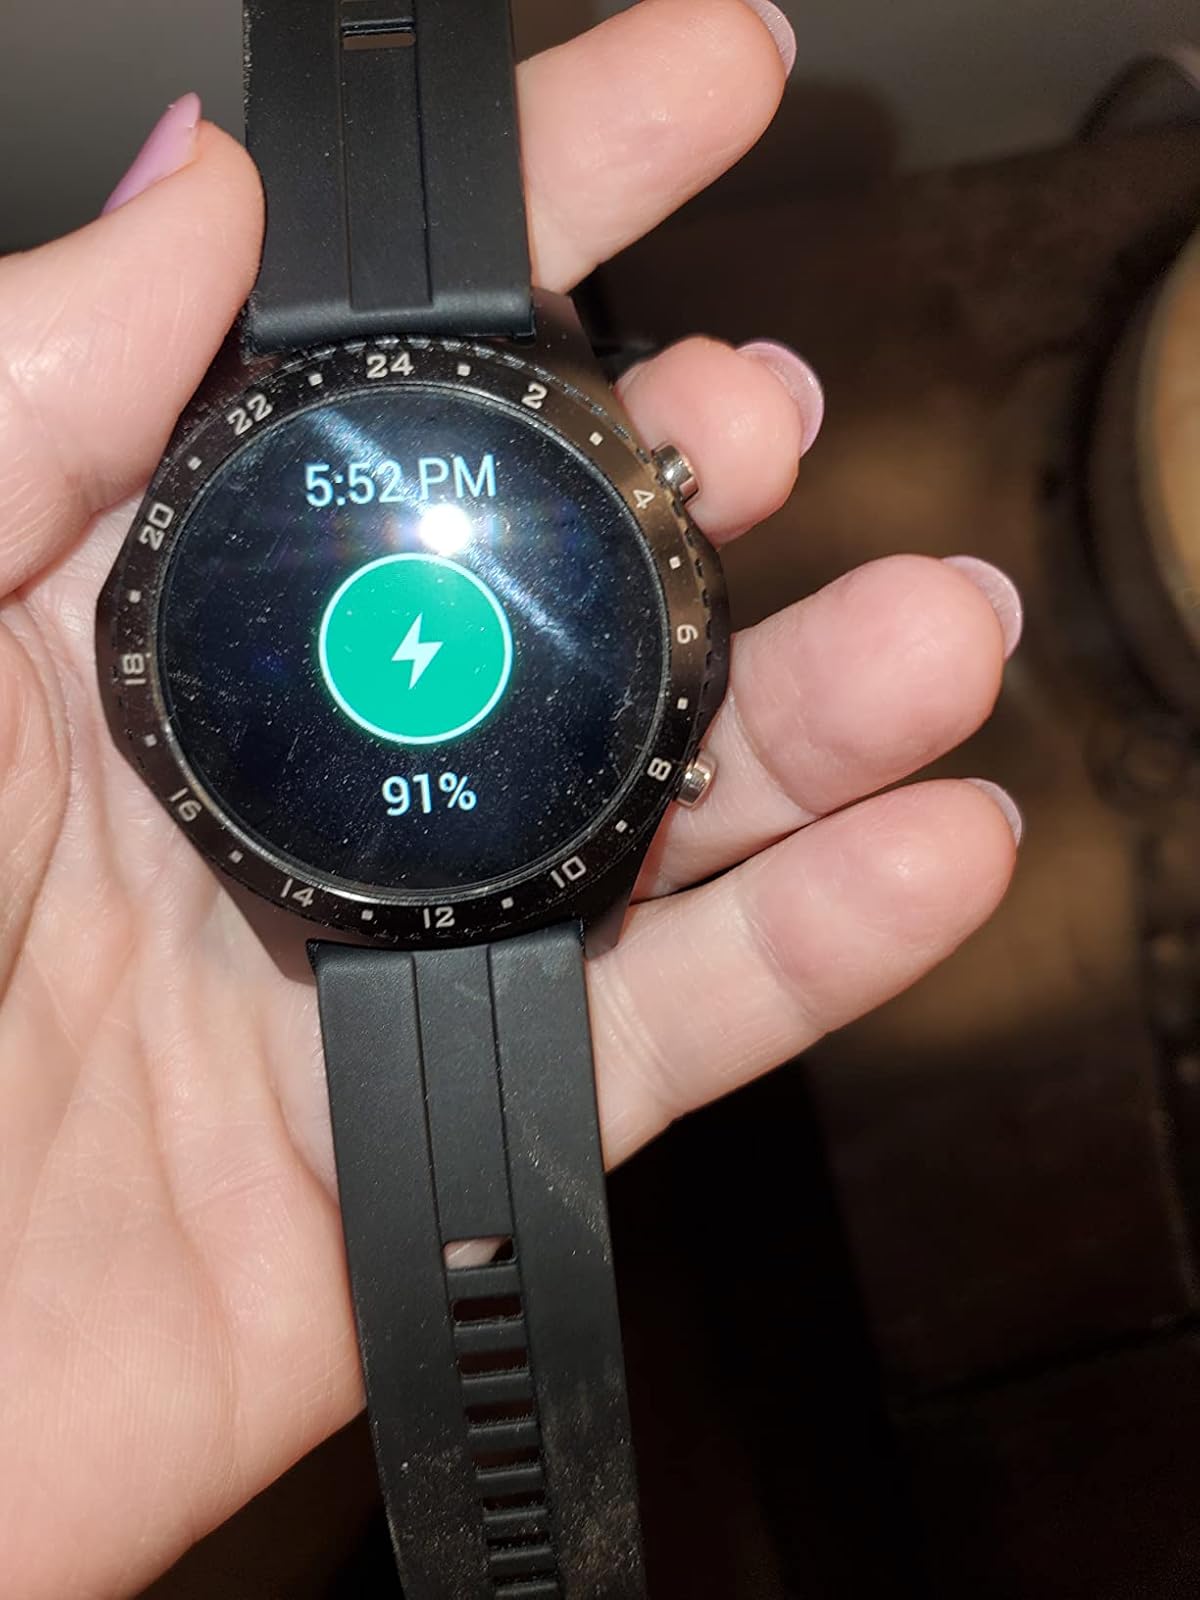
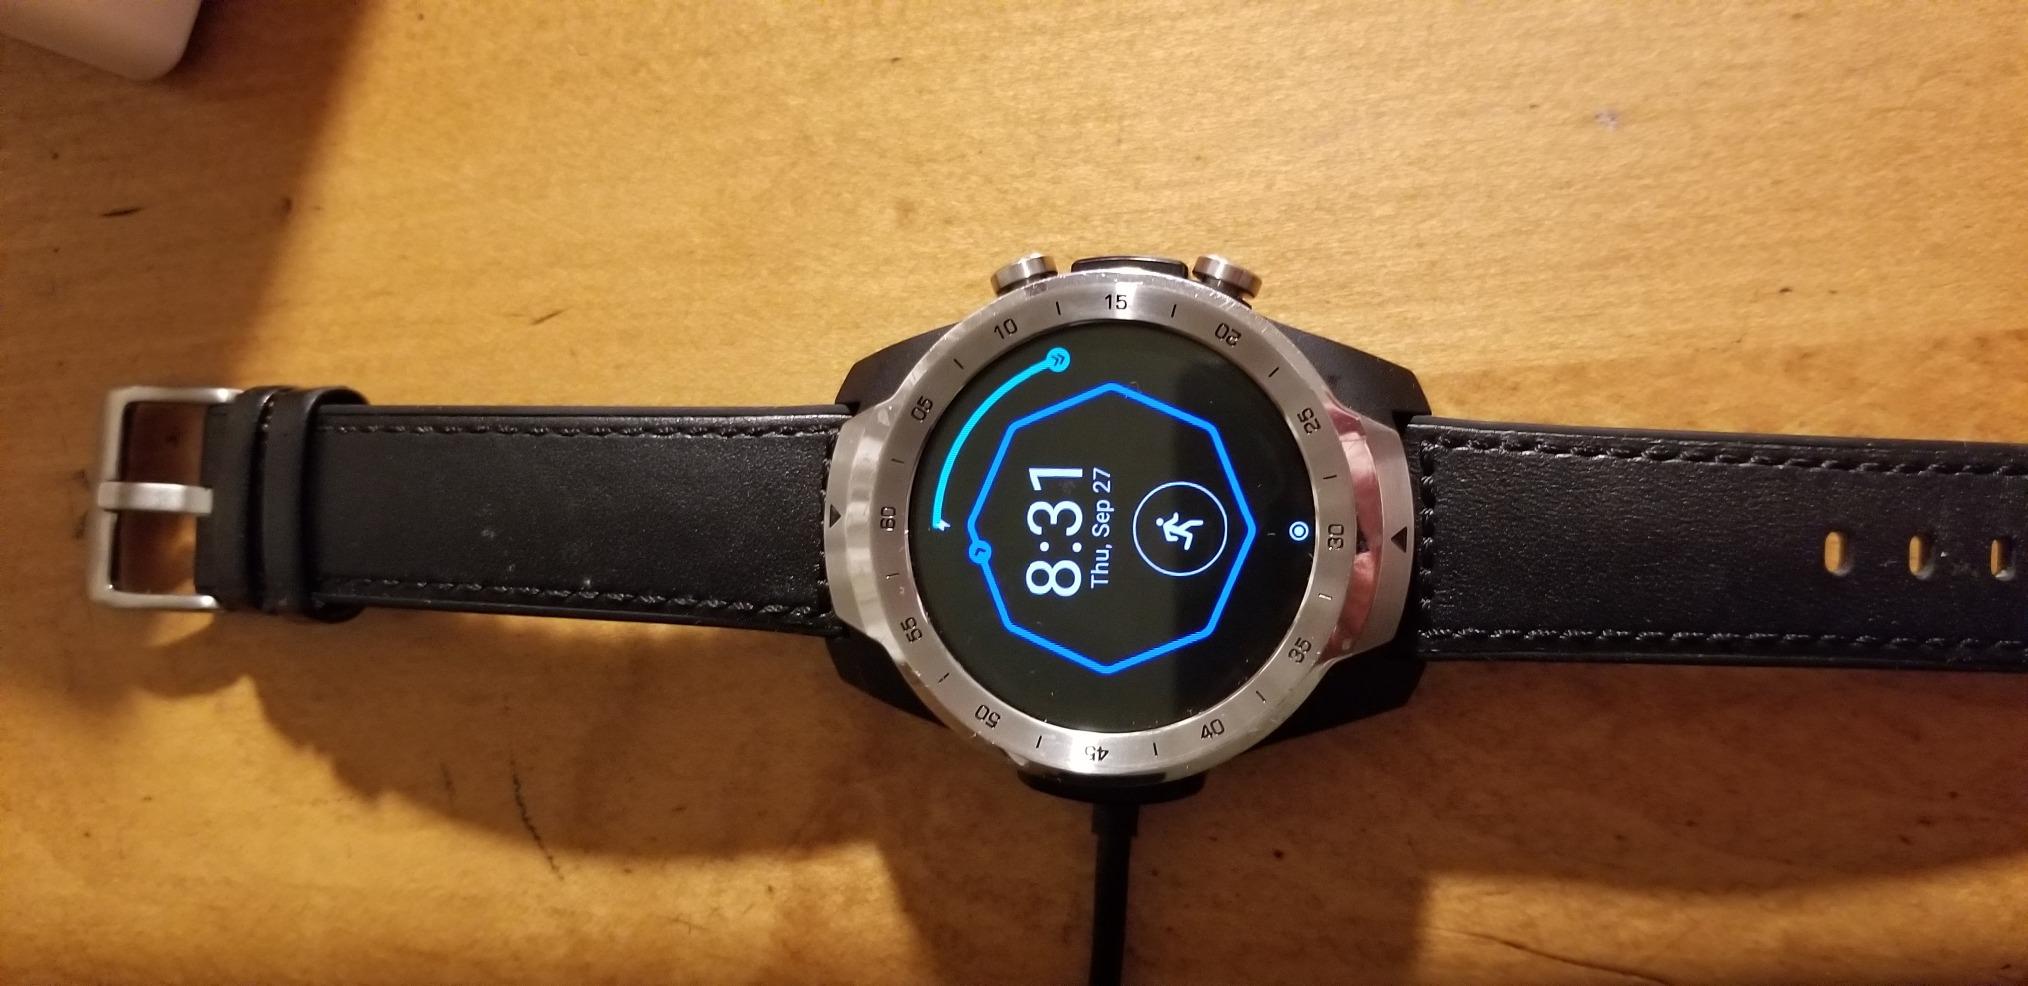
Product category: smartwatch
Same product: no